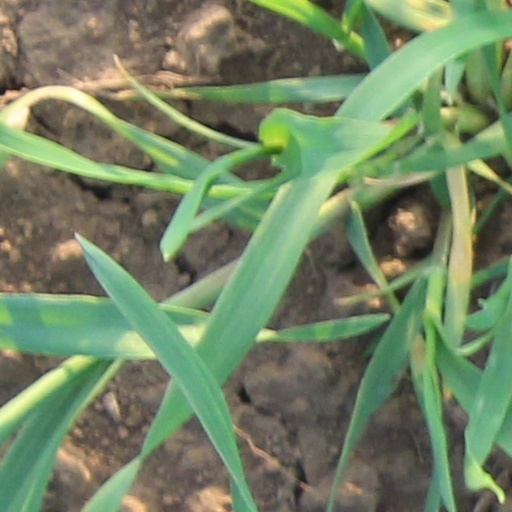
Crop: wheat